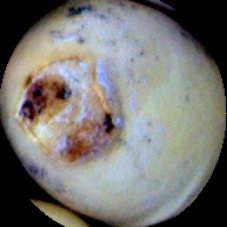
Label: Spotted